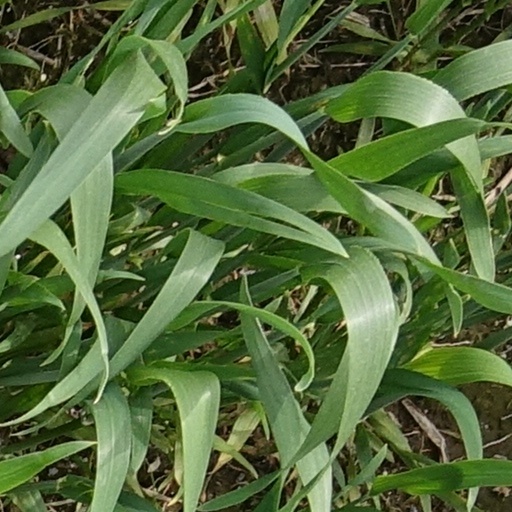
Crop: wheat